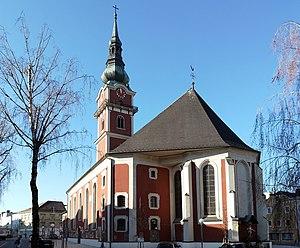
Ried im Innkreis est une ville autrichienne située dans l'ouest de la Haute-Autriche. C'est le chef-lieu du district de Ried im Innkreis.